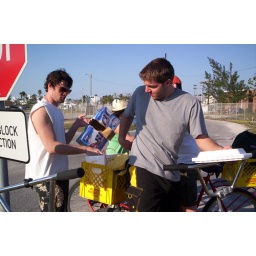
packin the beer in our bike baskets